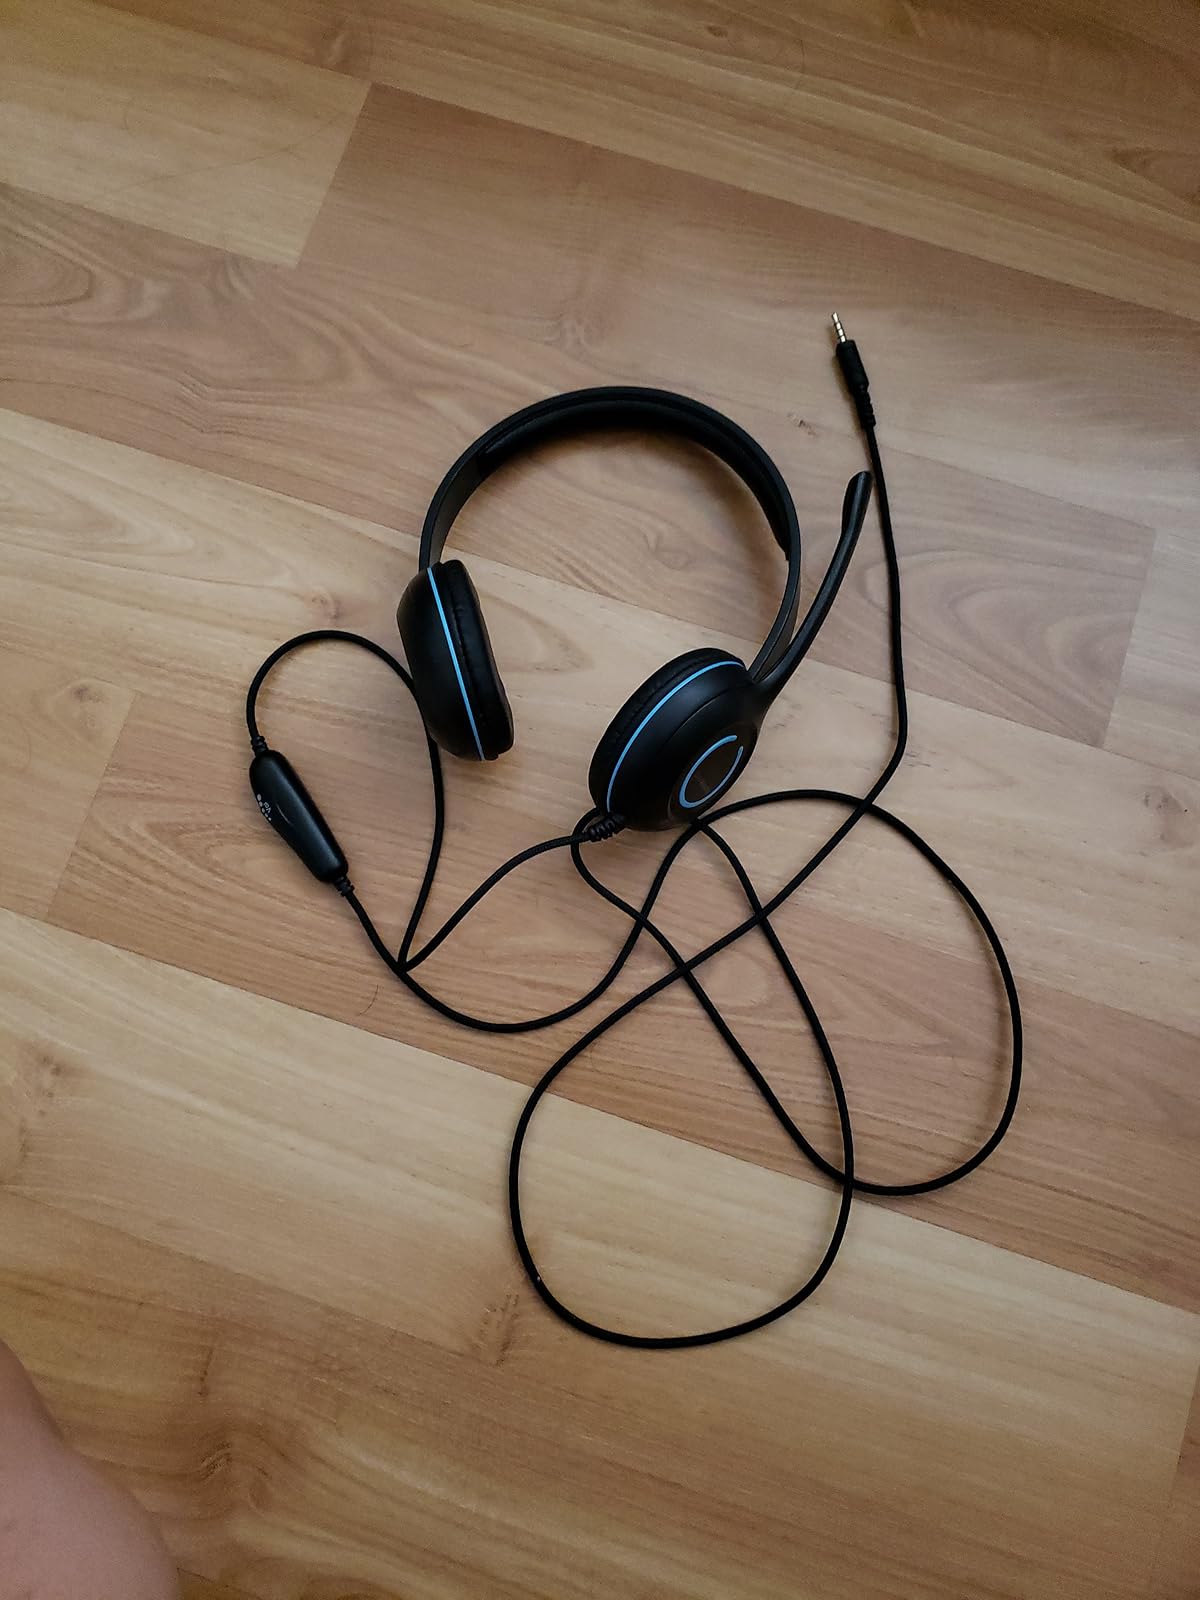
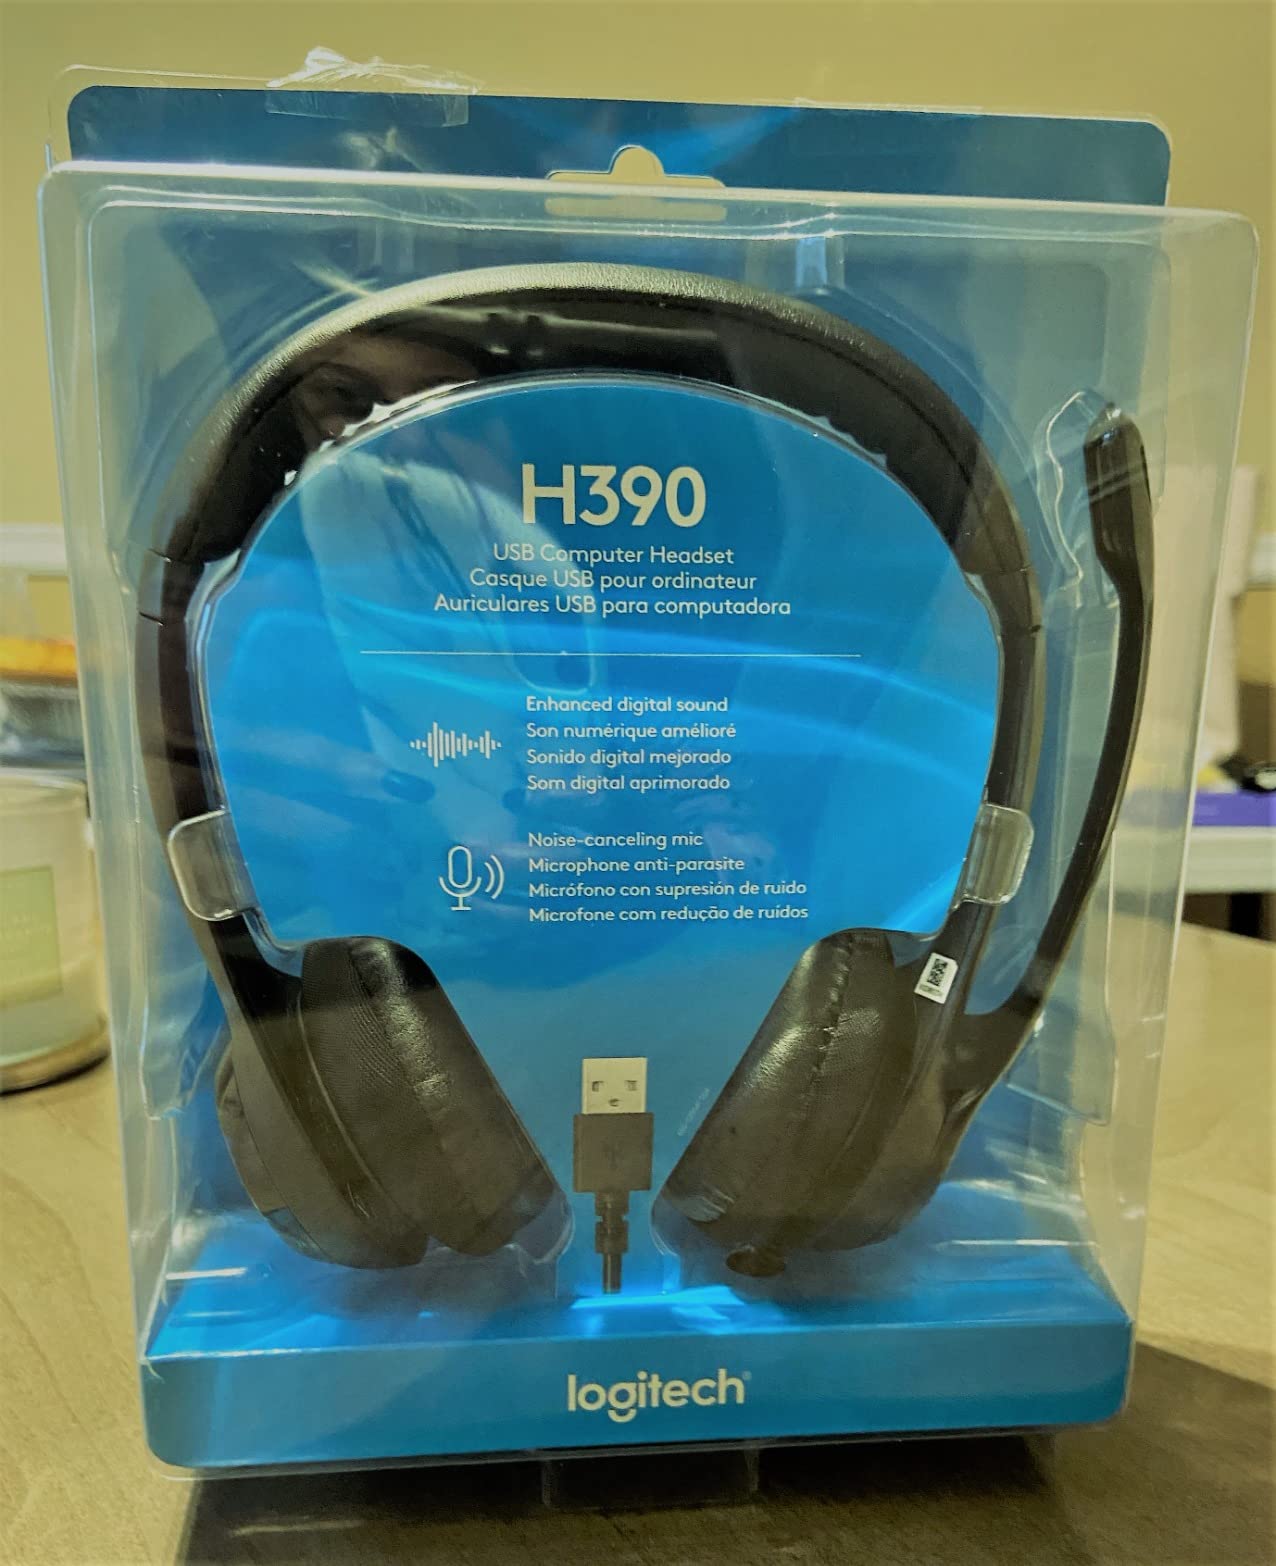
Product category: headphones
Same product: no